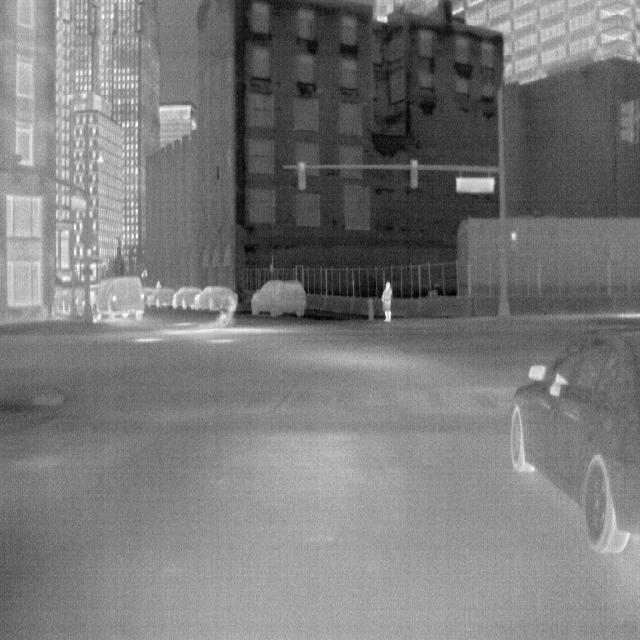
Detected objects:
label: person